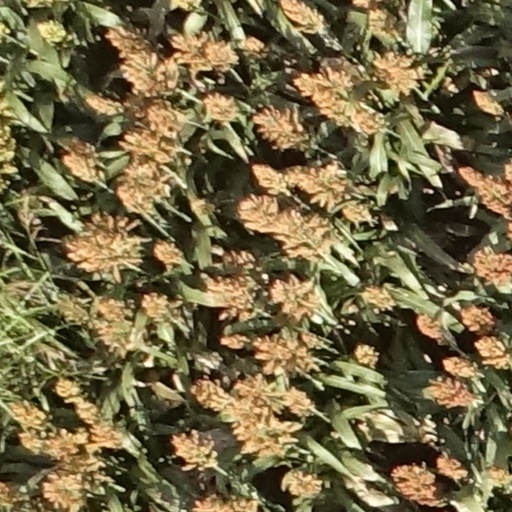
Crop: sorghum